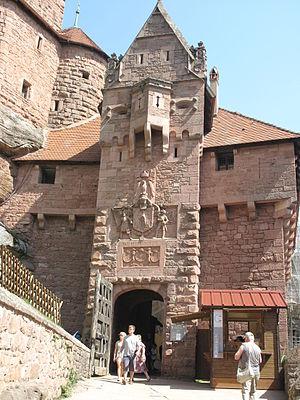
Entrée principale du château du Haut-Koenigsbourg.
Le château du Haut-Kœnigsbourg est un château fort alsacien du XIIᵉ siècle, profondément remanié au XVᵉ siècle et restauré avant la Première Guerre mondiale sous Guillaume II. Le château se dresse sur la commune française d'Orschwiller dans le département du Bas-Rhin en région Grand Est, au sein de la région historique et culturelle d'Alsace.